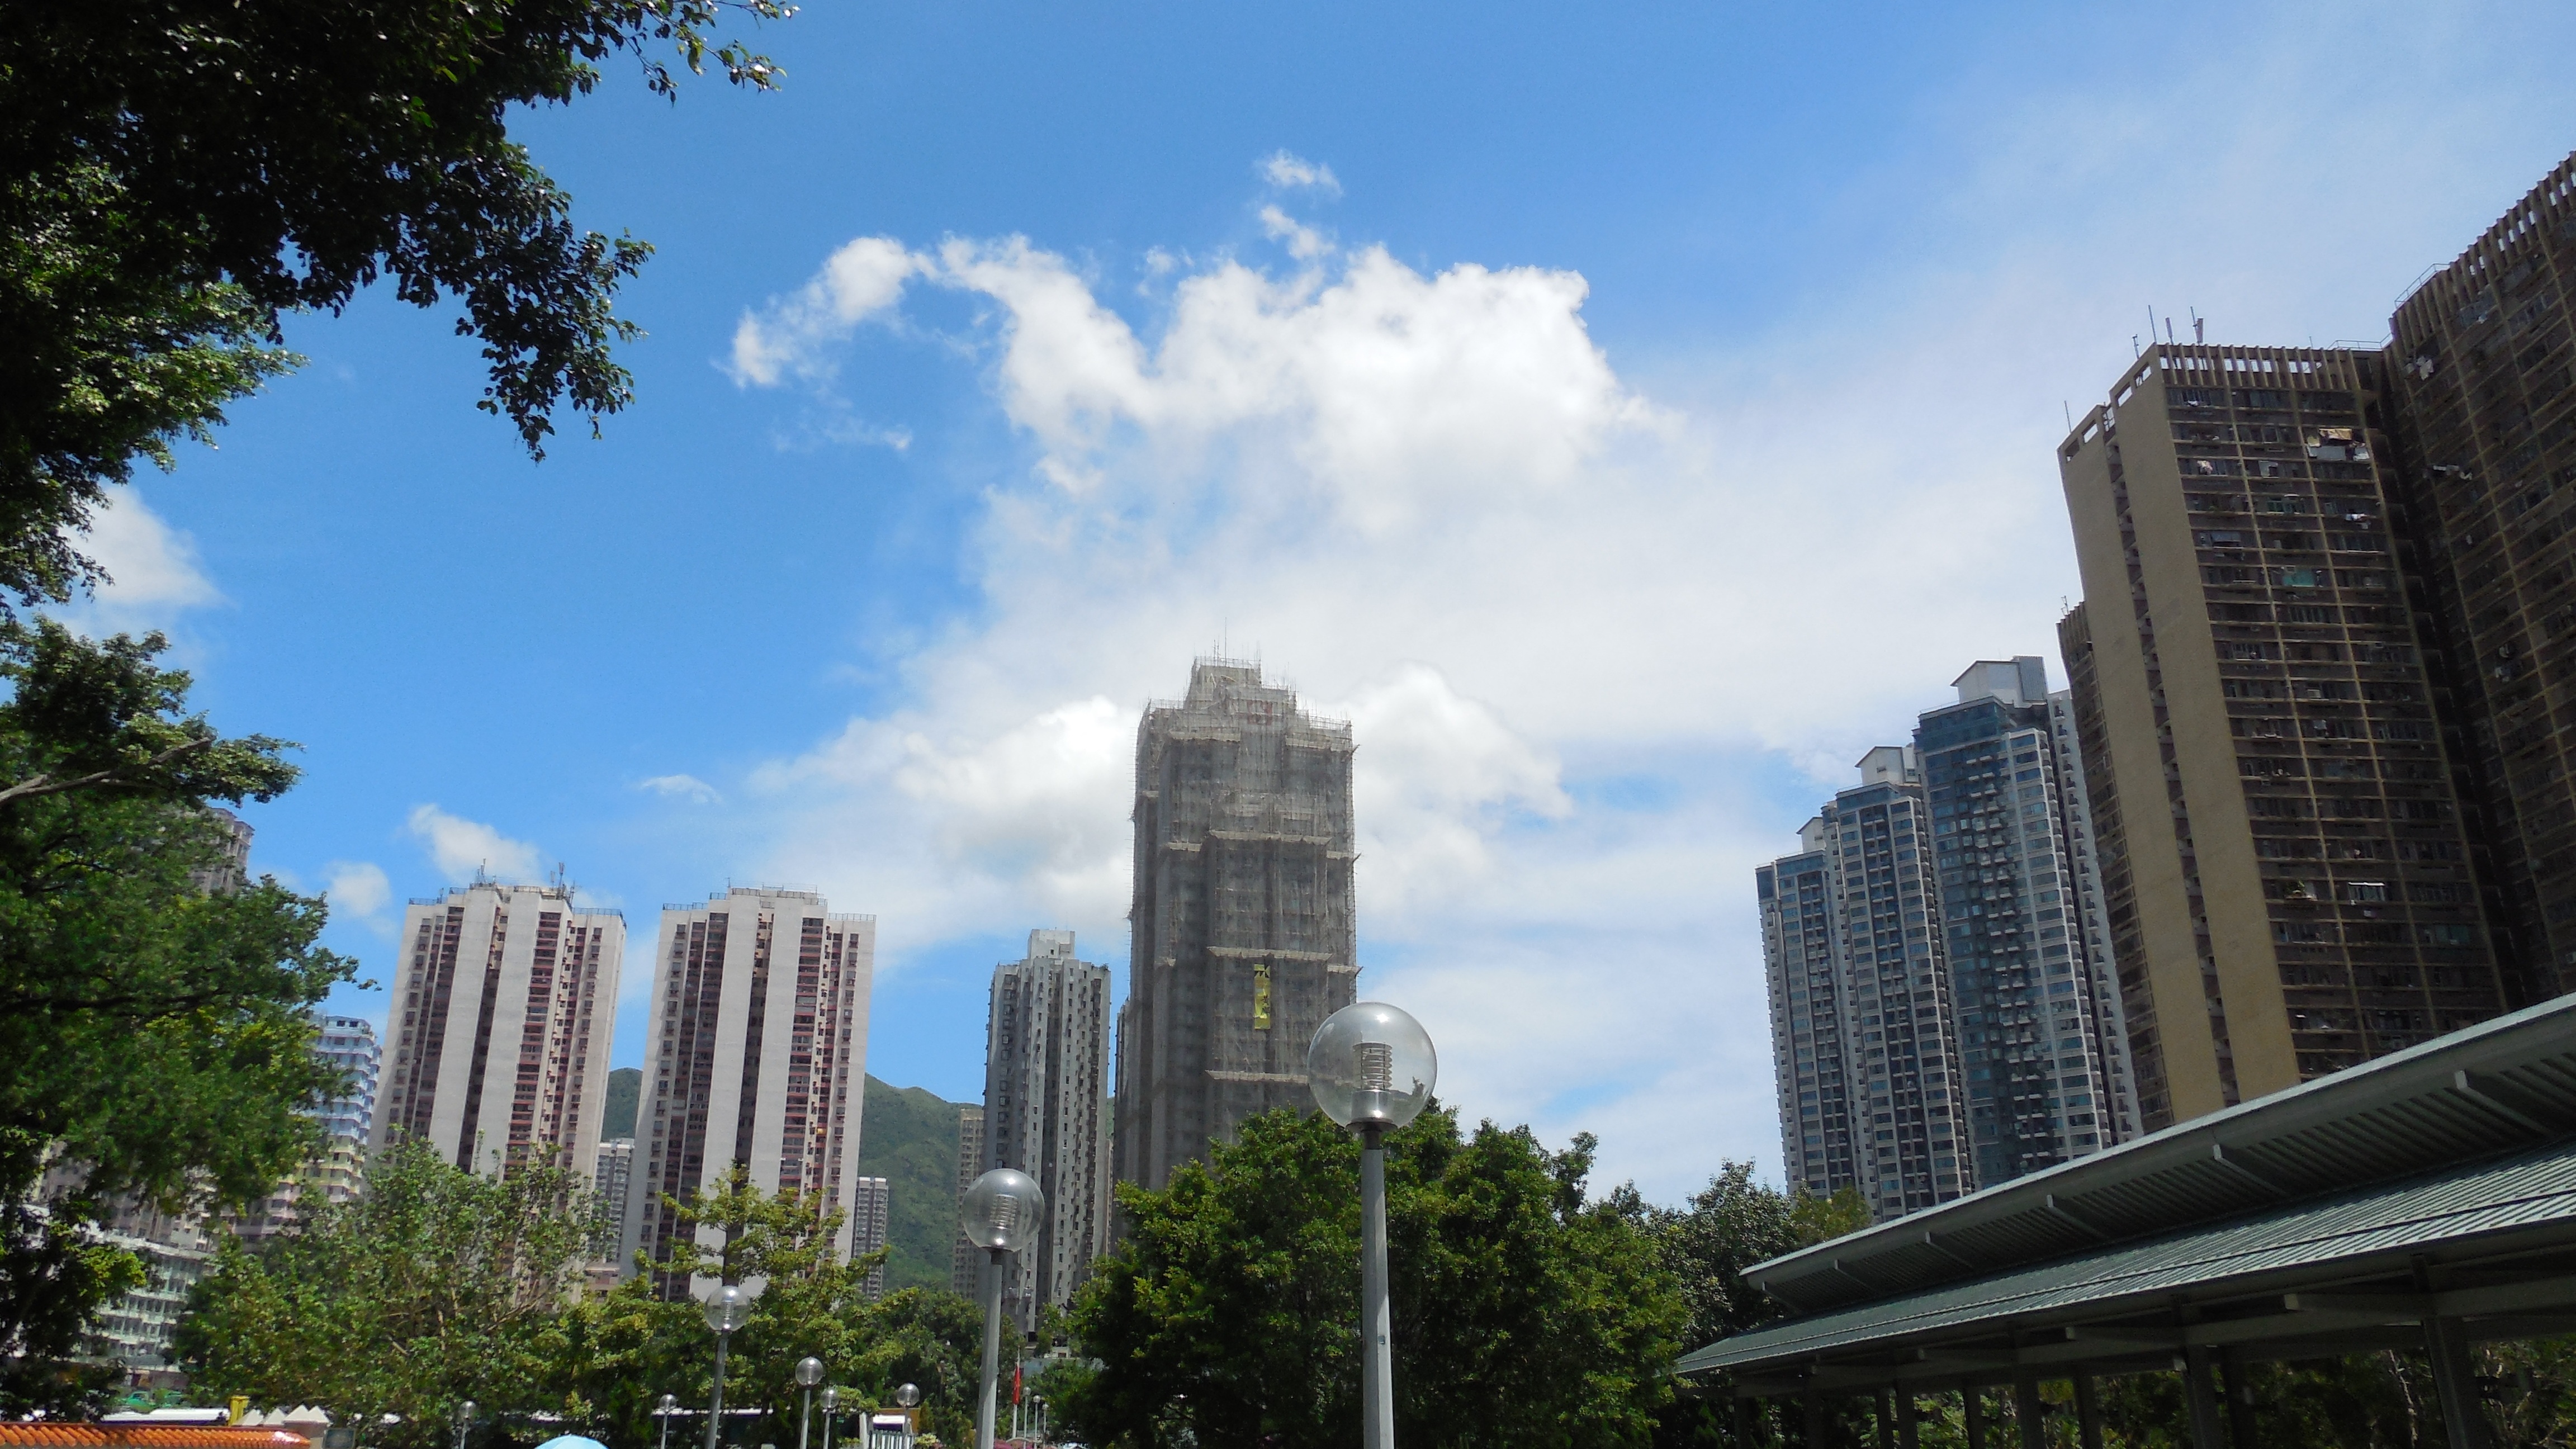
architecture, skyline, city, skyscraper, cityscape, downtown, summer, tower, landmark, tower block, hong kong, metropolis, condominium, neighbourhood, urban area, residential area, human settlement, metropolitan area